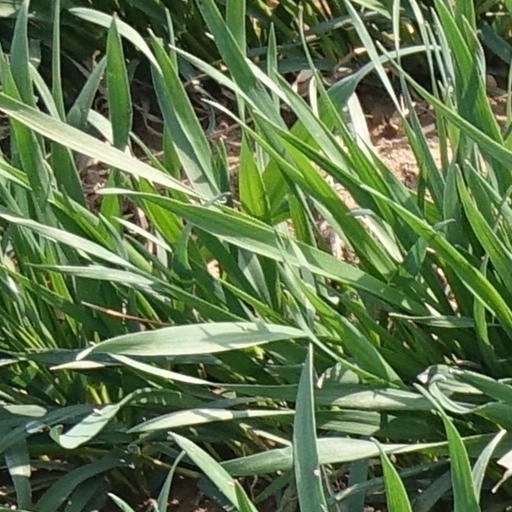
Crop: wheat